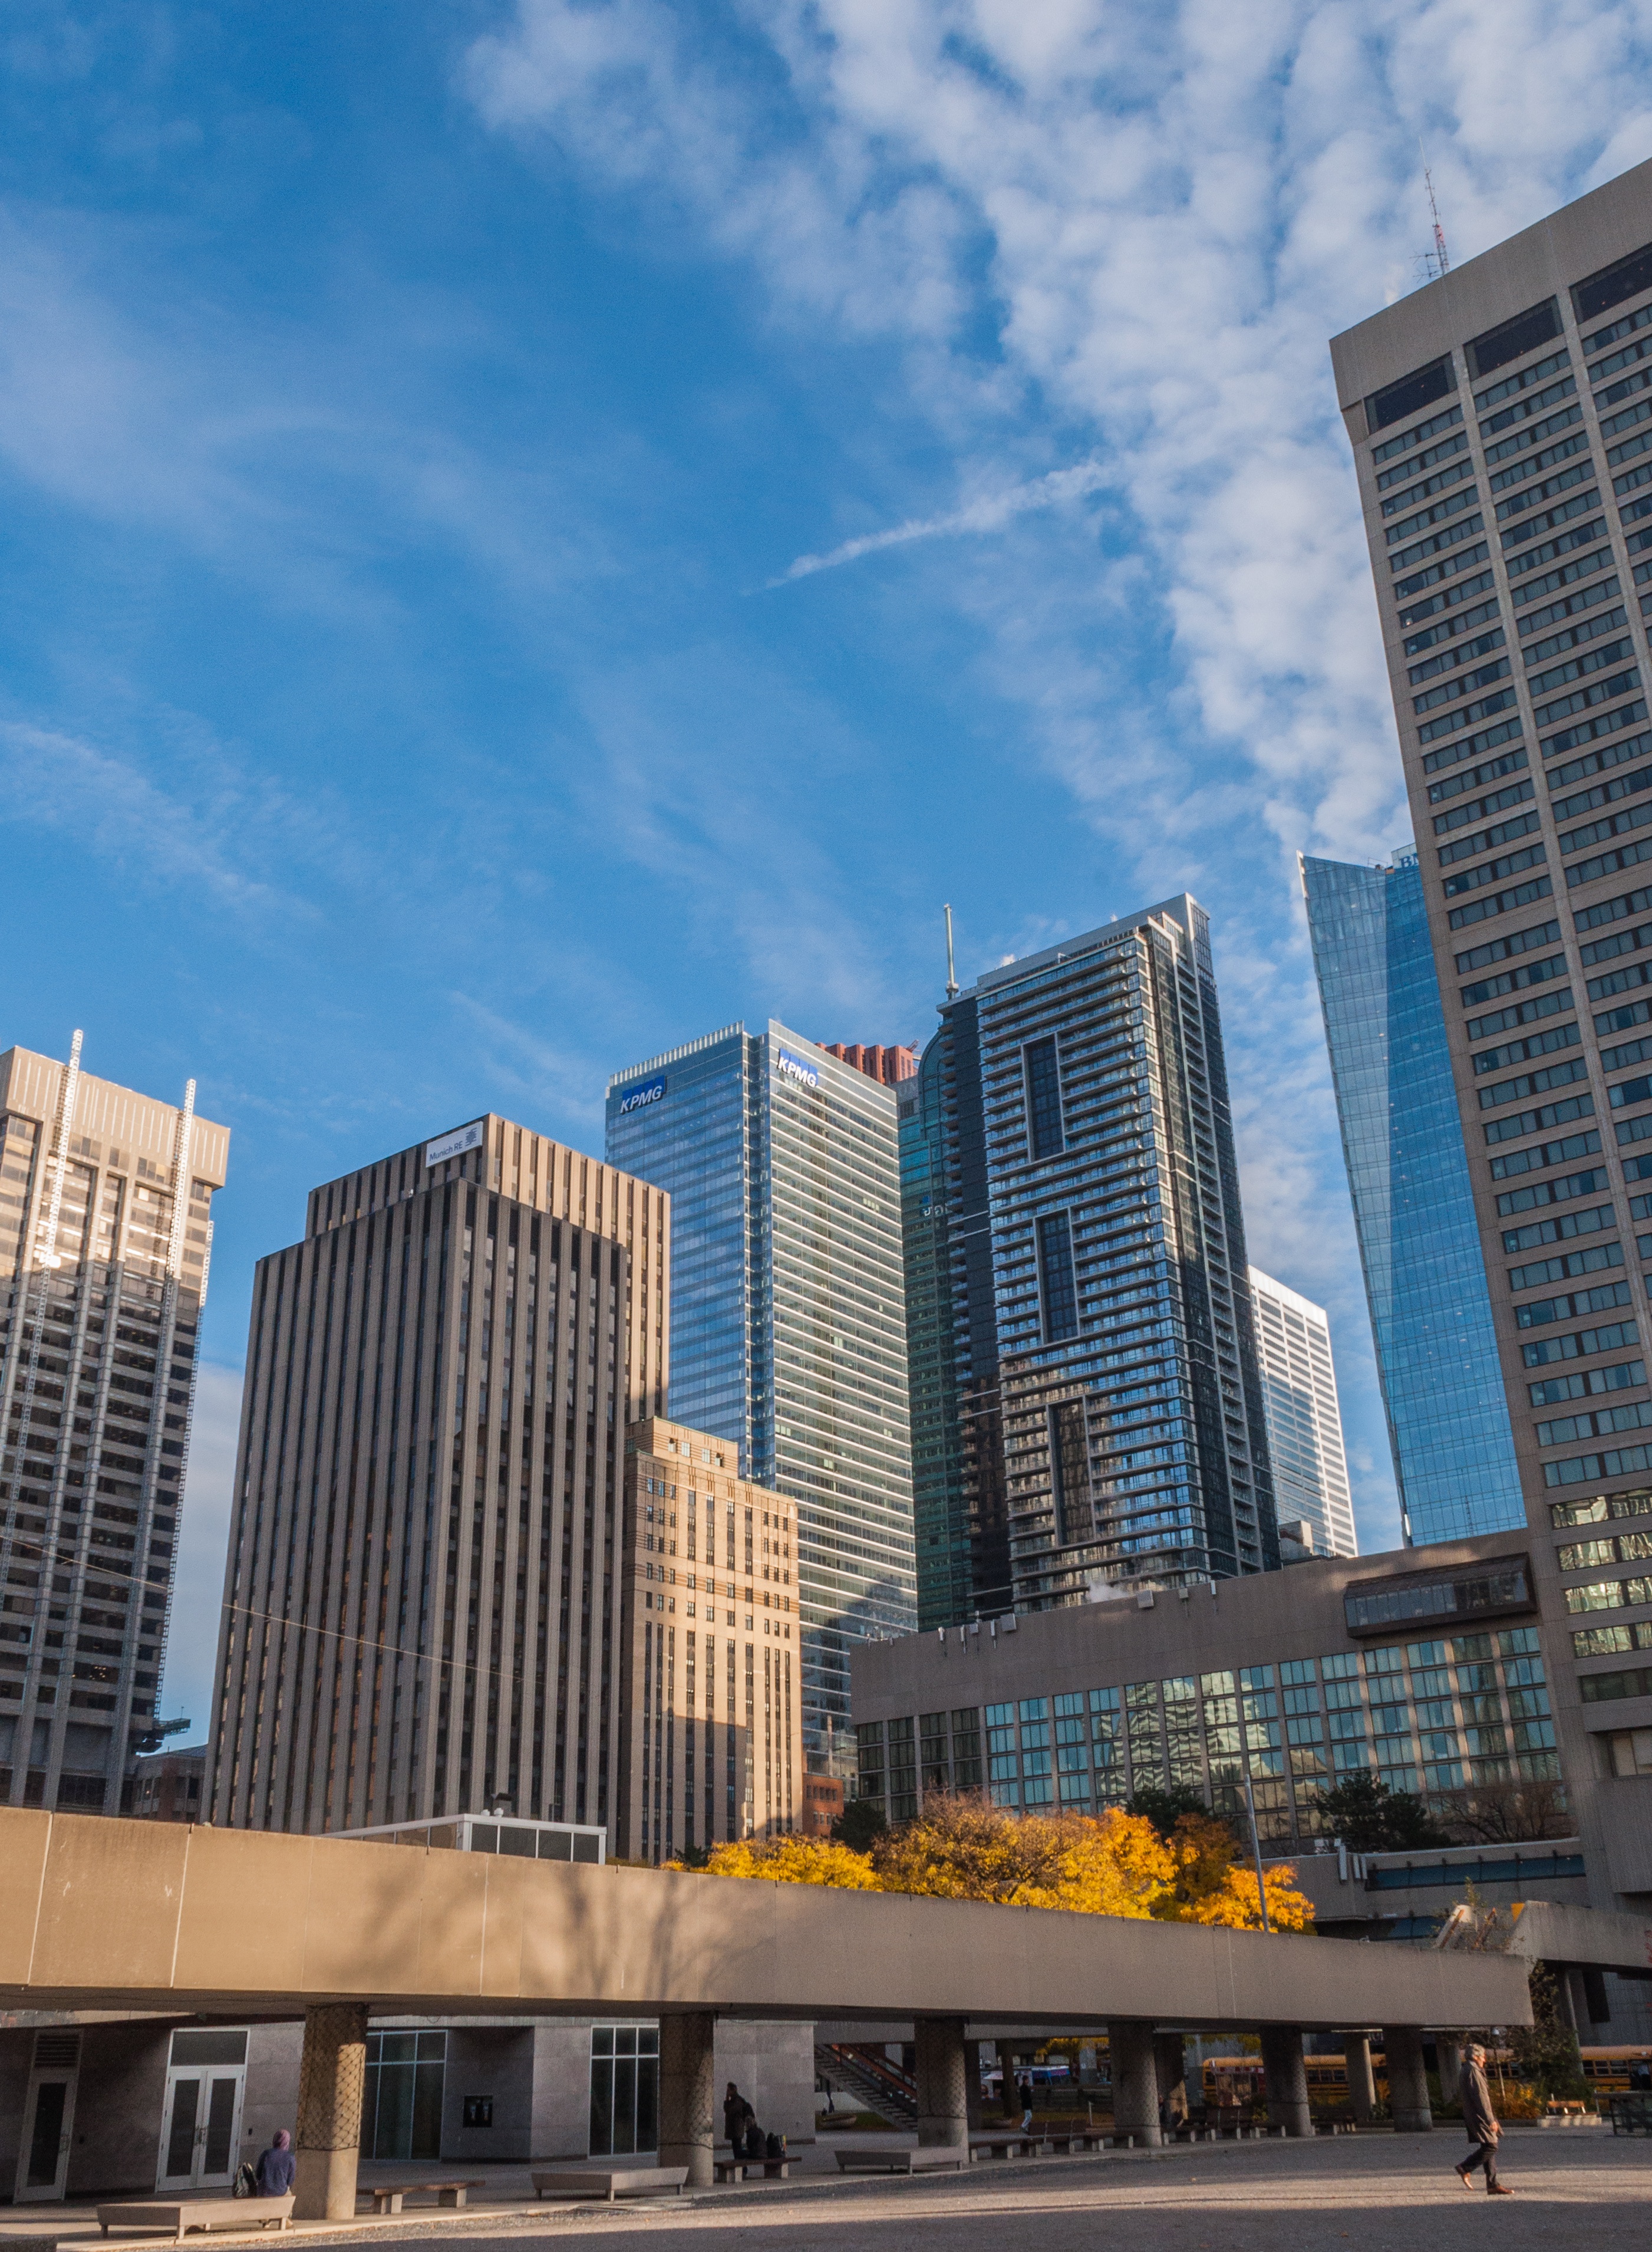
architecture, sky, skyline, view, building, city, skyscraper, urban, cityscape, downtown, tower, landmark, facade, business, tourism, modern, tower block, canada, tall, ontario, toronto, headquarters, destination, metropolis, condominium, neighbourhood, urban area, residential area, human settlement, metropolitan area